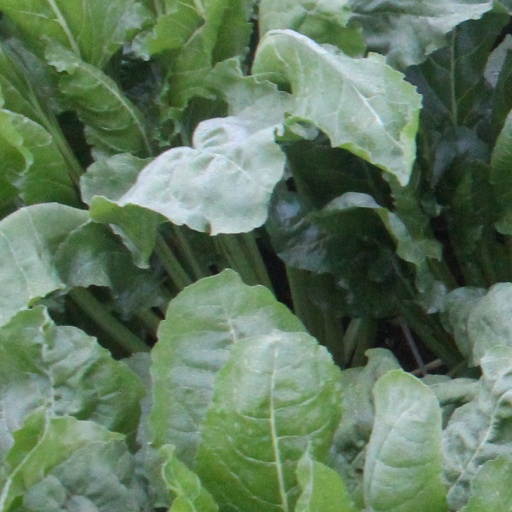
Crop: sugar beet